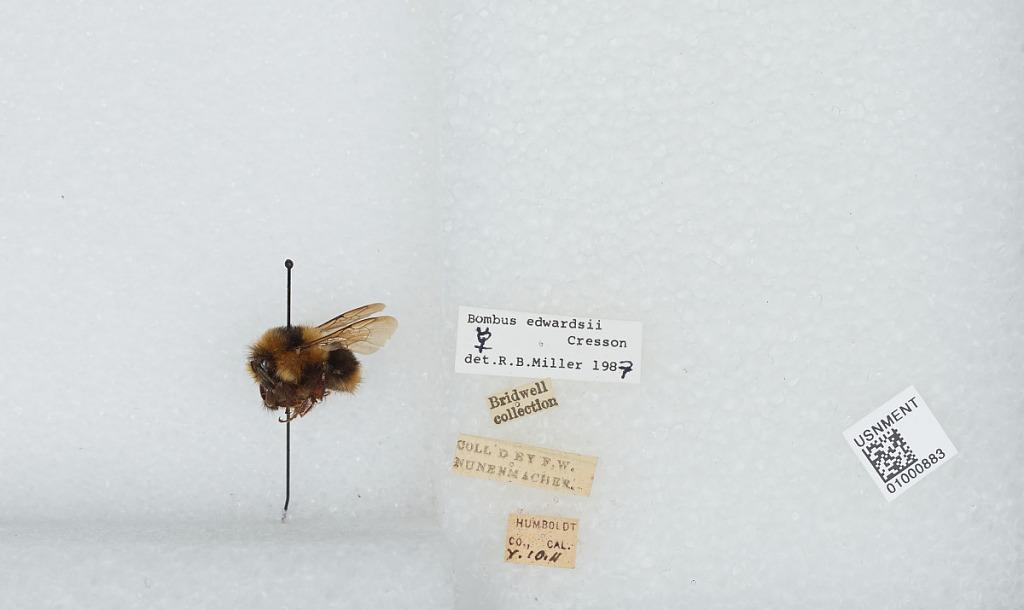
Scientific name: Bombus (Pyrobombus) melanopygus Nylander
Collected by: F. Nunenmacher
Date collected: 1911-5-10
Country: United States
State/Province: California
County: Humboldt
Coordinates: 40.8, -123.8
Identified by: Miller, R. B.